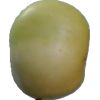
Label: Apple 6